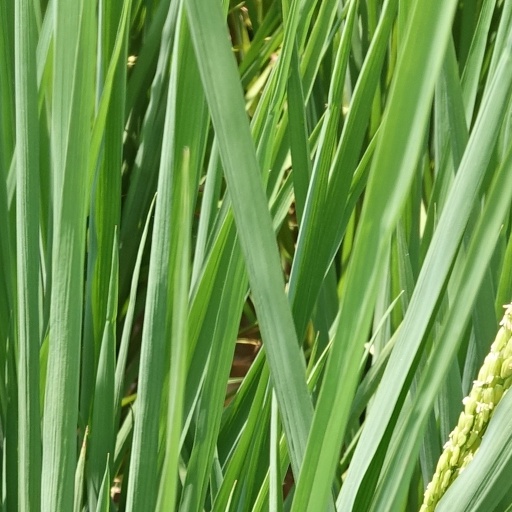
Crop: rice